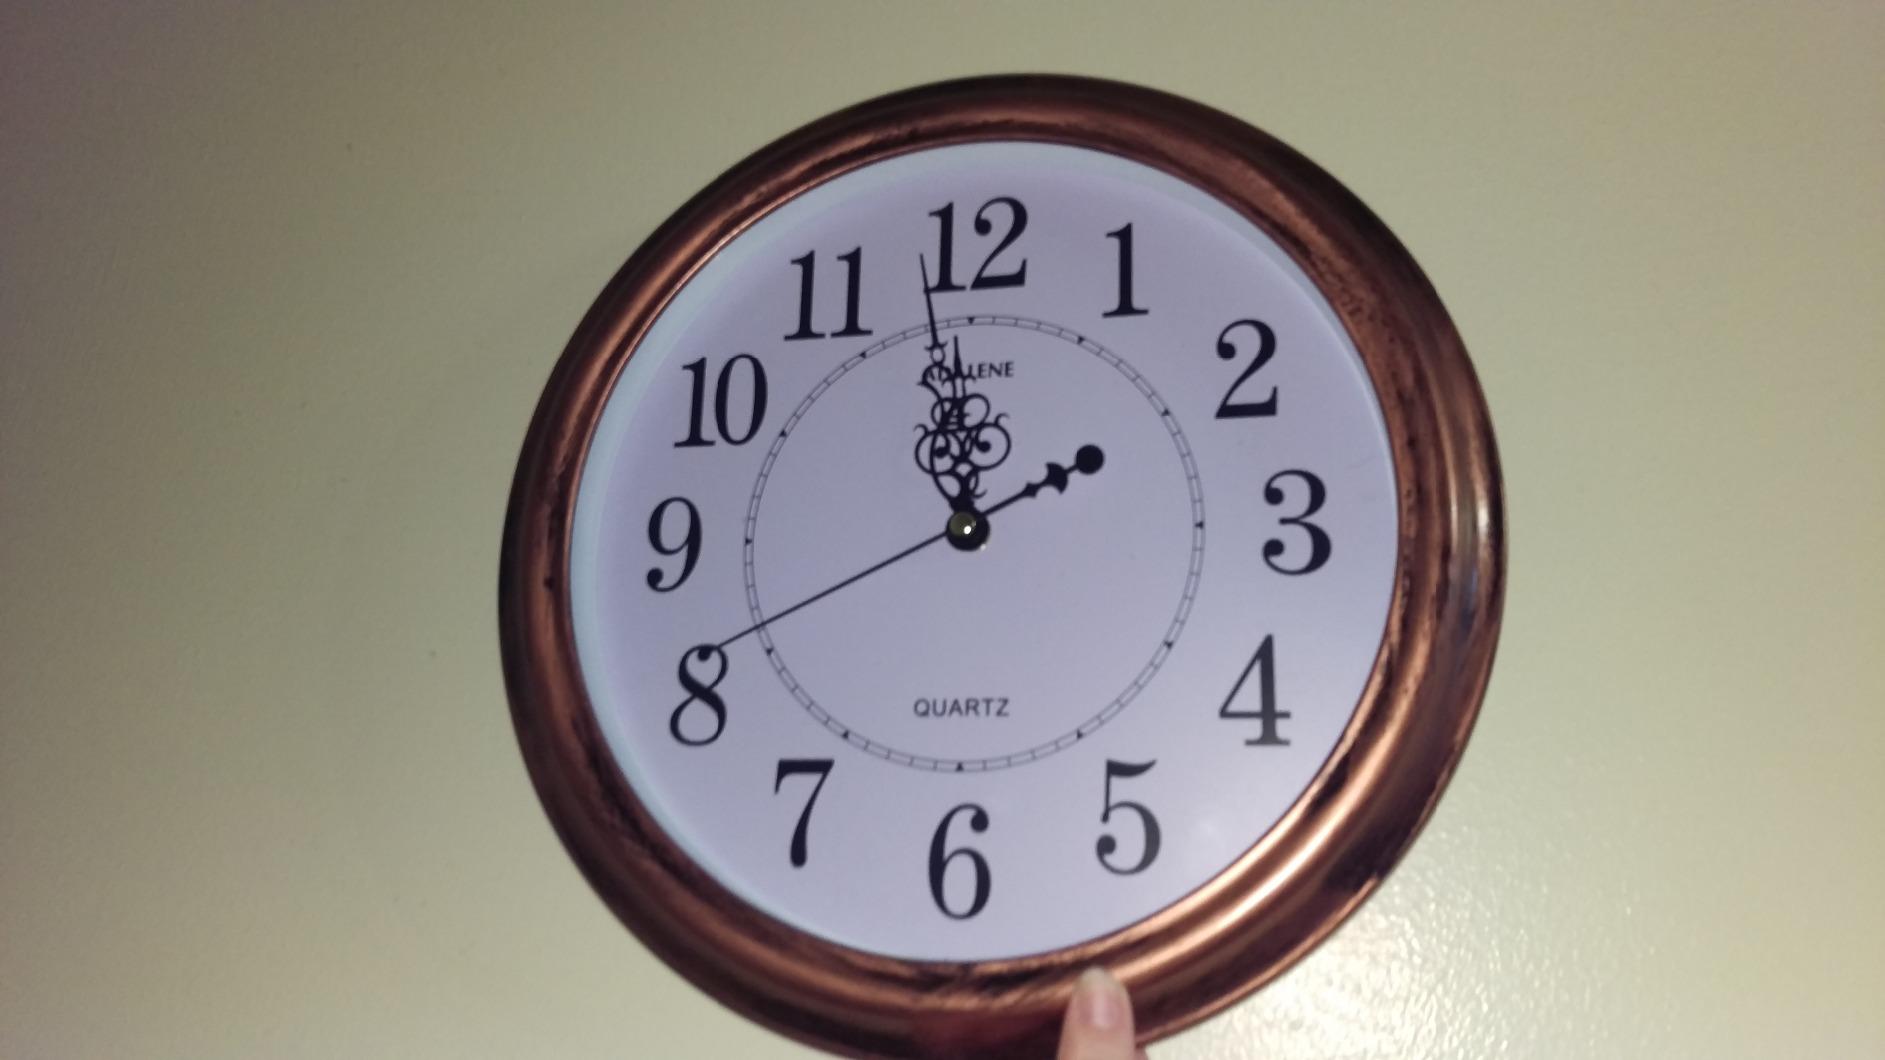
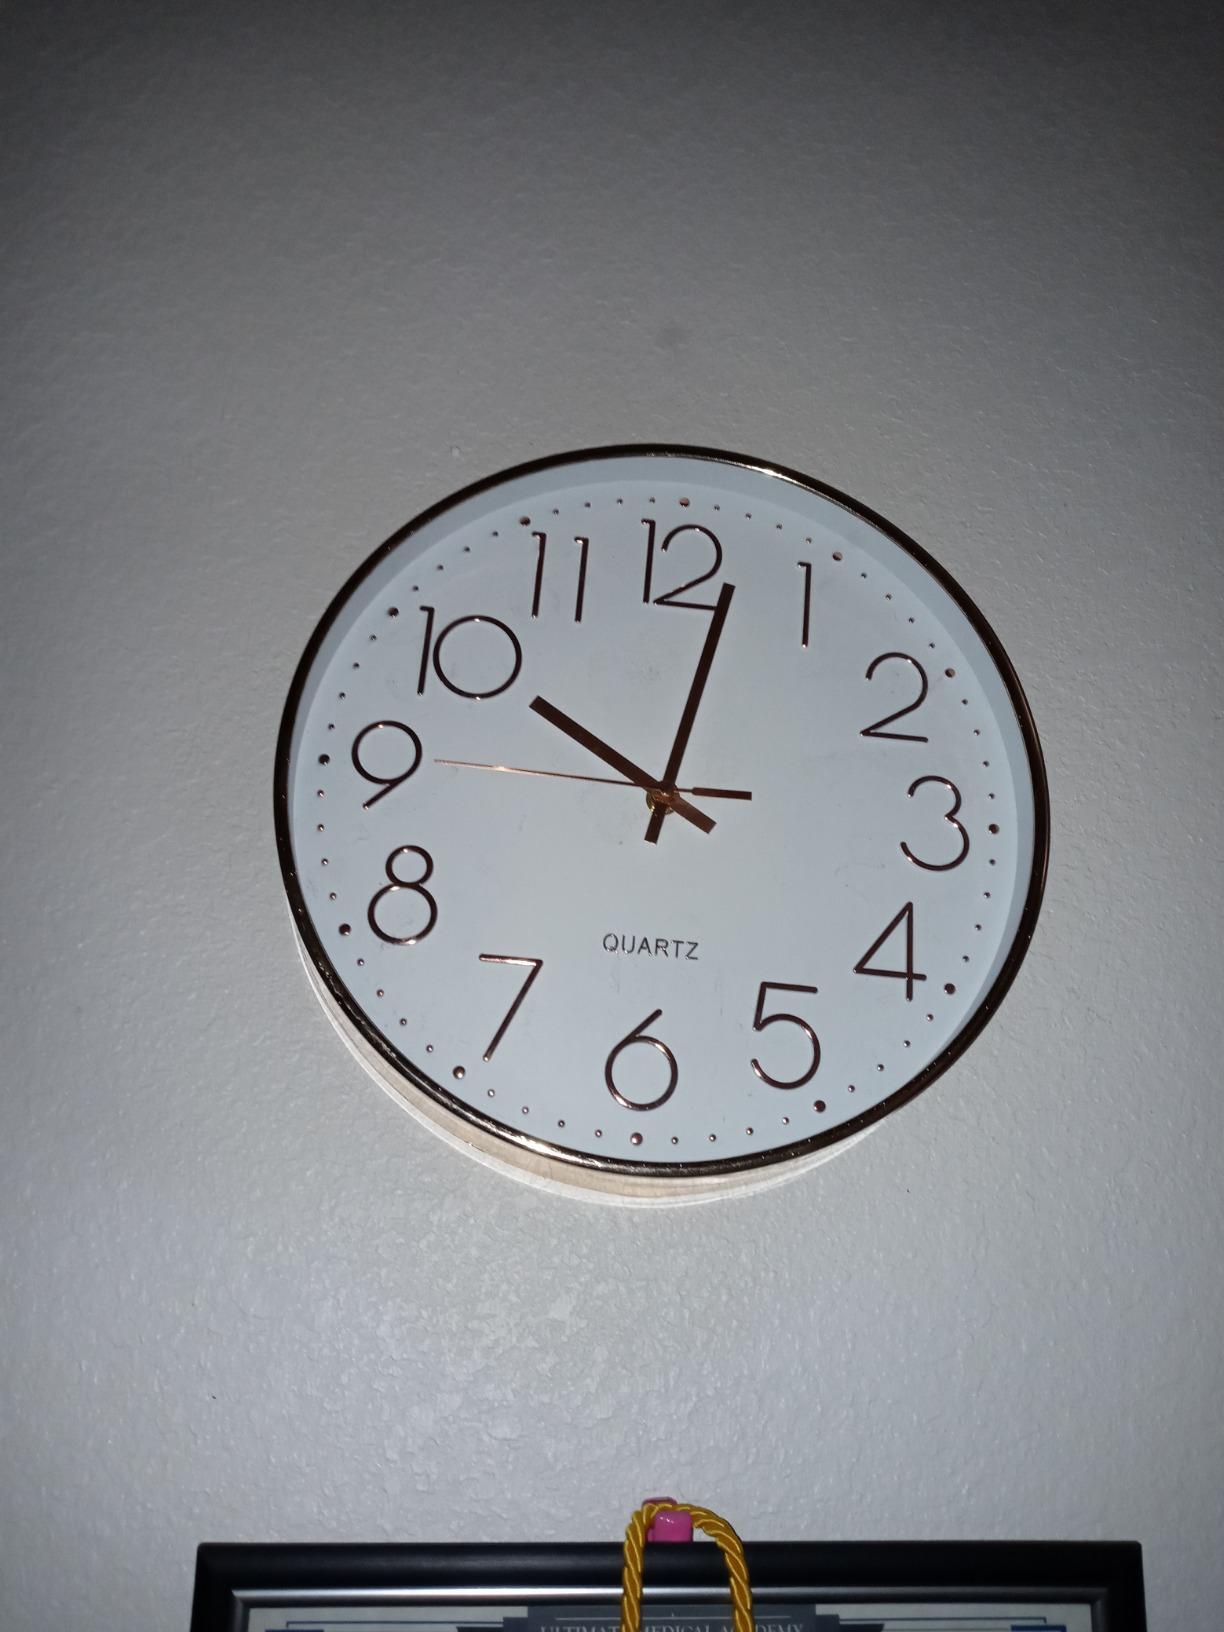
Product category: clock
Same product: no